Boris Yeltsin

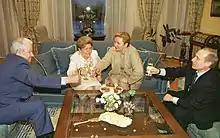
Boris and Naina Yeltsina with President Vladimir Putin and First Lady Lyudmila on Yeltsin's 71st birthday, 2002

In 1998, a political and economic crisis emerged when Kiriyenko's government defaulted on its debts, causing financial markets to panic and the ruble to collapse in the 1998 Russian financial crisis. During the 1999 Kosovo War, Yeltsin strongly opposed the NATO military campaign against Yugoslavia, and warned of possible Russian intervention if NATO deployed ground troops to Kosovo. In televised comments, he stated: "I told NATO, the Americans, the Germans: Don't push us towards military action. Otherwise, there will be a European war for sure and possibly a world war." Yeltsin said that NATO's bombing of Yugoslavia "trampled upon the foundations of international law and the United Nations charter".